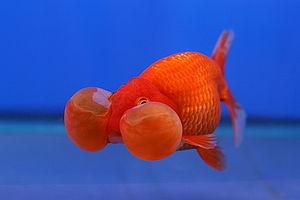
Le Bubble Eye ou Uranoscope est une petite variété de poissons rouges avec des yeux pointant vers le haut qui sont accompagnés de deux gros sacs remplis de liquide. Les bulles sont très délicates, de sorte que le poisson doit être conservé à l'écart d'autres variétés plus turbulentes. Bien que les bulles d'air puissent repousser en cas de crevaison, la blessure peut laisser le poisson avec des infections. Les bulles sont tristement célèbres pour être aspirées dans les filtres et les siphons d'aquariums.